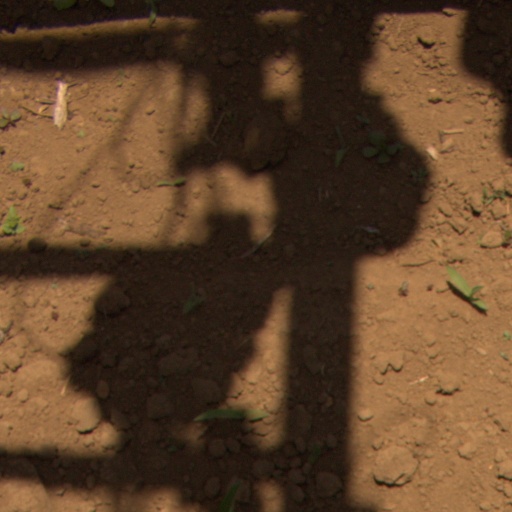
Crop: Jerusalem artichoke